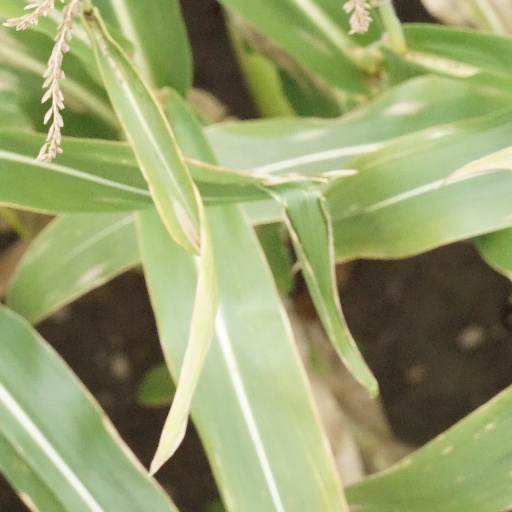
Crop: maize; corn